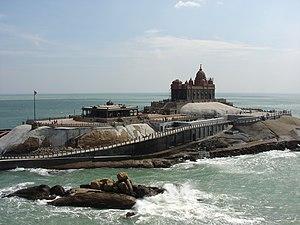
Le mémorial du rocher de Vivekananda, en tamoul விவேகானந்தர் பாறை, en malayalam വിവേകാനന്ദപ്പാറ, en hindi विवेकानन्द स्मारक शिला, est un monument d'Inde situé sur un îlot rocheux à proximité immédiate du cap Comorin, l'extrémité méridionale de la partie continentale de l'Inde dans l'État du Tamil Nadu. Avec la statue de Thiruvalluvar située sur un autre îlot tout proche, il constitue un important lieu touristique et de pèlerinage. Il est construit en 1970 en l'honneur de Vivekananda, philosophe indien de l'hindouisme ayant vécu au XIXᵉ siècle.